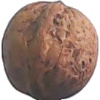
Label: walnut